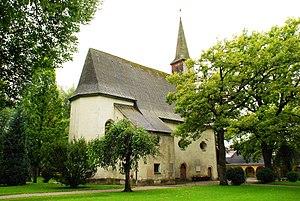
Traunstein est une ville allemande qui se trouve entre Munich en Allemagne et Salzbourg en Autriche, en Haute-Bavière. Elle est située au pied des Alpes, à 15 km du lac Chiemsee, sur la Traun.